Vending machine

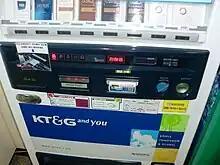
A cigarette machine in South Korea

The first modern coin-operated vending machines were introduced in London, England, in the early 1880s, dispensing postcards. The machine was invented by Percival Everitt in 1883 and soon became a widespread feature at railway stations and post offices, dispensing envelopes, postcards, and notepaper. The Sweetmeat Automatic Delivery Company was founded in 1887 in England as the first company to deal primarily with installing and maintaining vending machines. Also at about that time in England, Dixon Henry Davies and inventor John Mensy Tourtel patented a coin-operated reading lamp for use on trains and founded the Railway Automatic Electric Light Syndicate, Ltd. The system ran off batteries and delivered 30 minutes of light for 1d., but was not a long-term success. Tourtel also invented a similarly coin-operated gas meter. In 1893, Stollwerck, a German chocolate manufacturer, was selling its chocolate in 15,000 vending machines. It set up separate companies in various territories to manufacture vending machines to sell not just chocolate, but cigarettes, matches, chewing gum, and soap products.